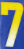
Number: 7